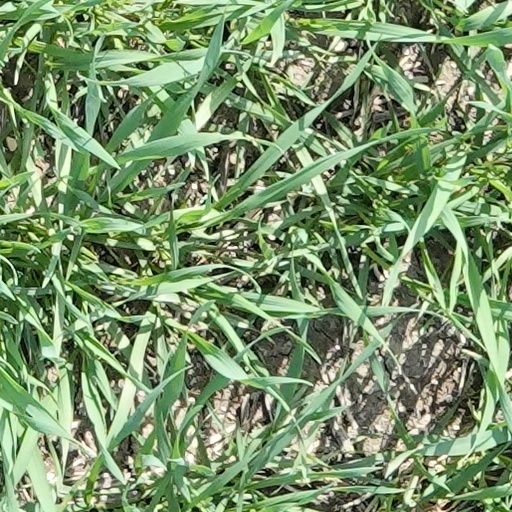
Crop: wheat